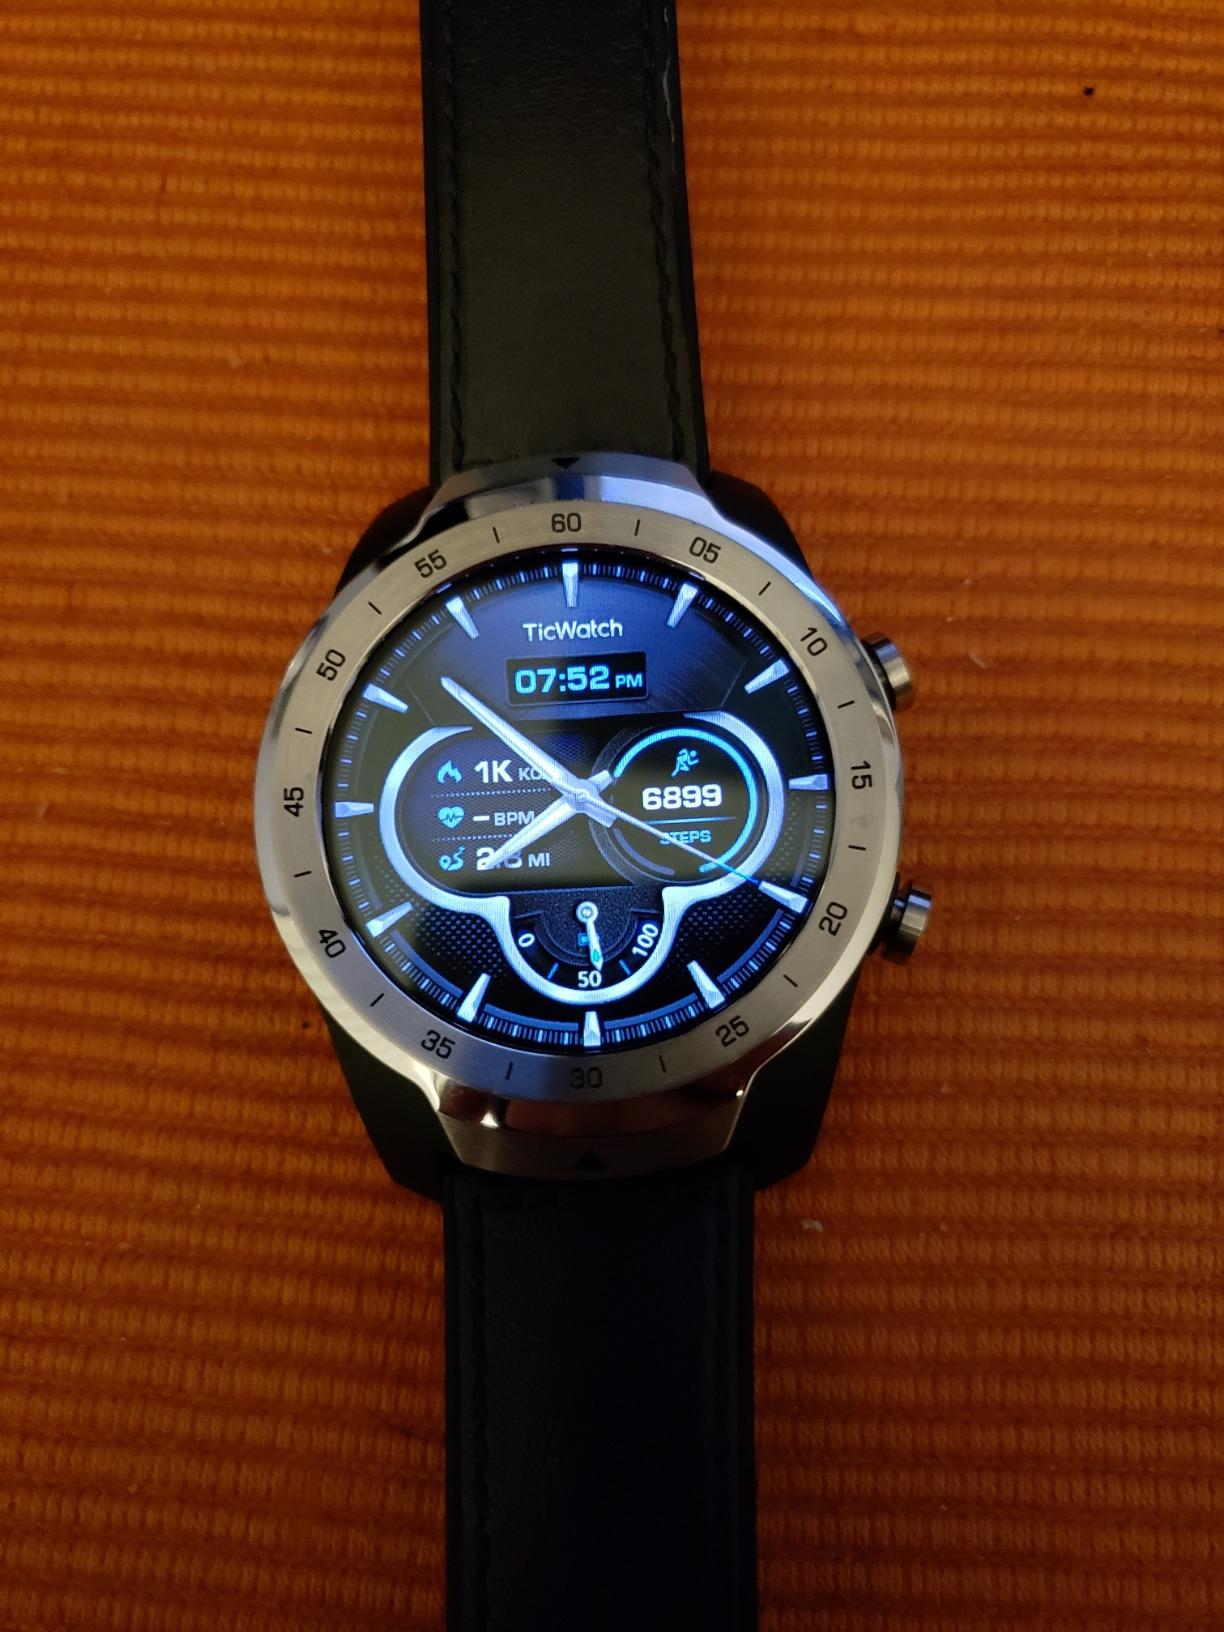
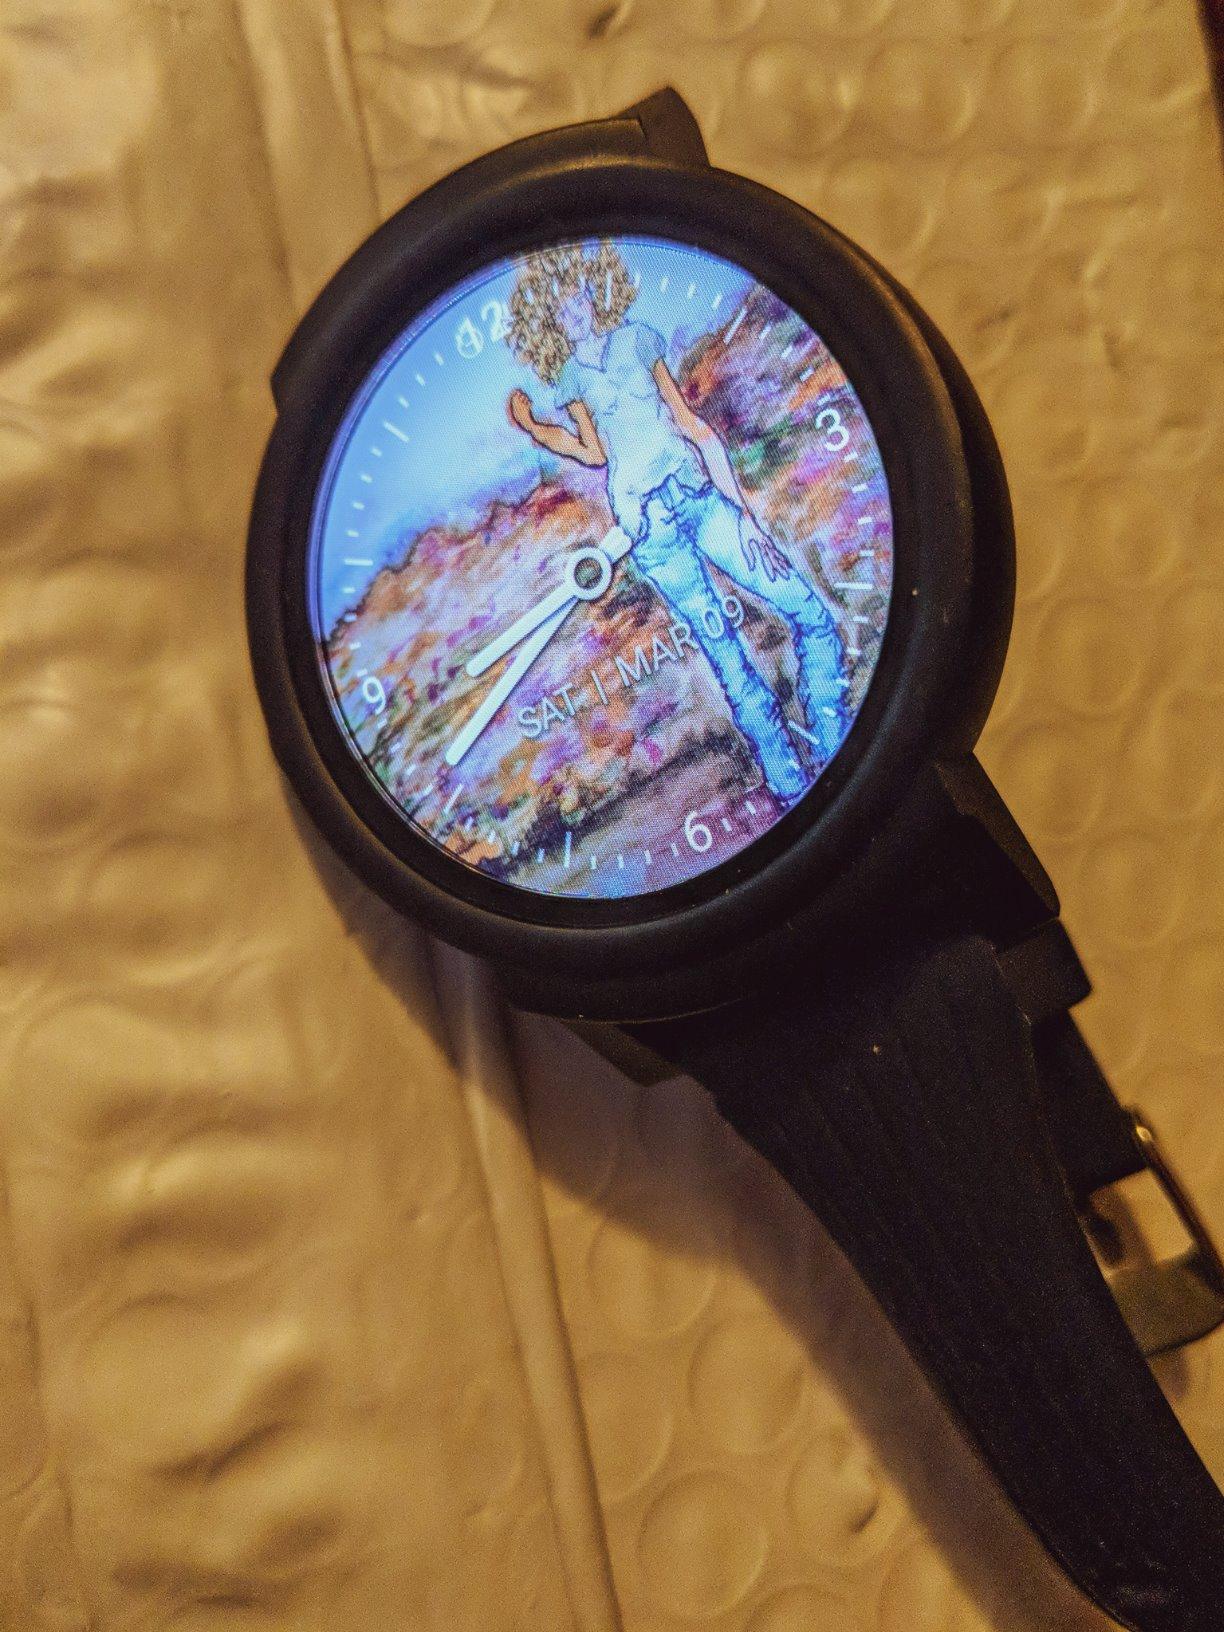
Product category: smartwatch
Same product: no